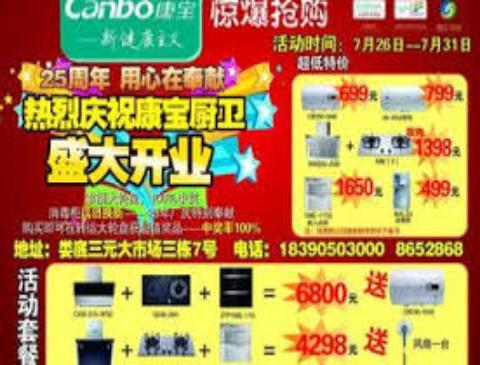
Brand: canbo
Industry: Necessities